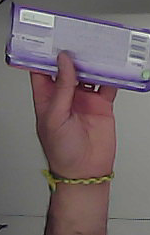
Product: milka_chocolate